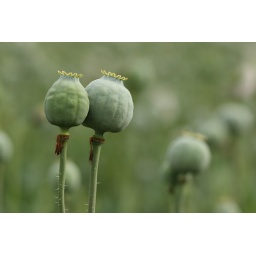
two green poppyheads in an endless poppy field near Olsany